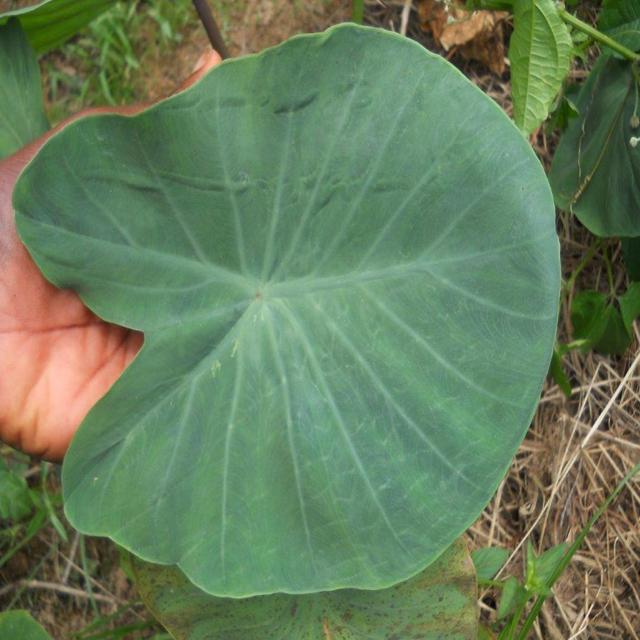
Label: Healthy